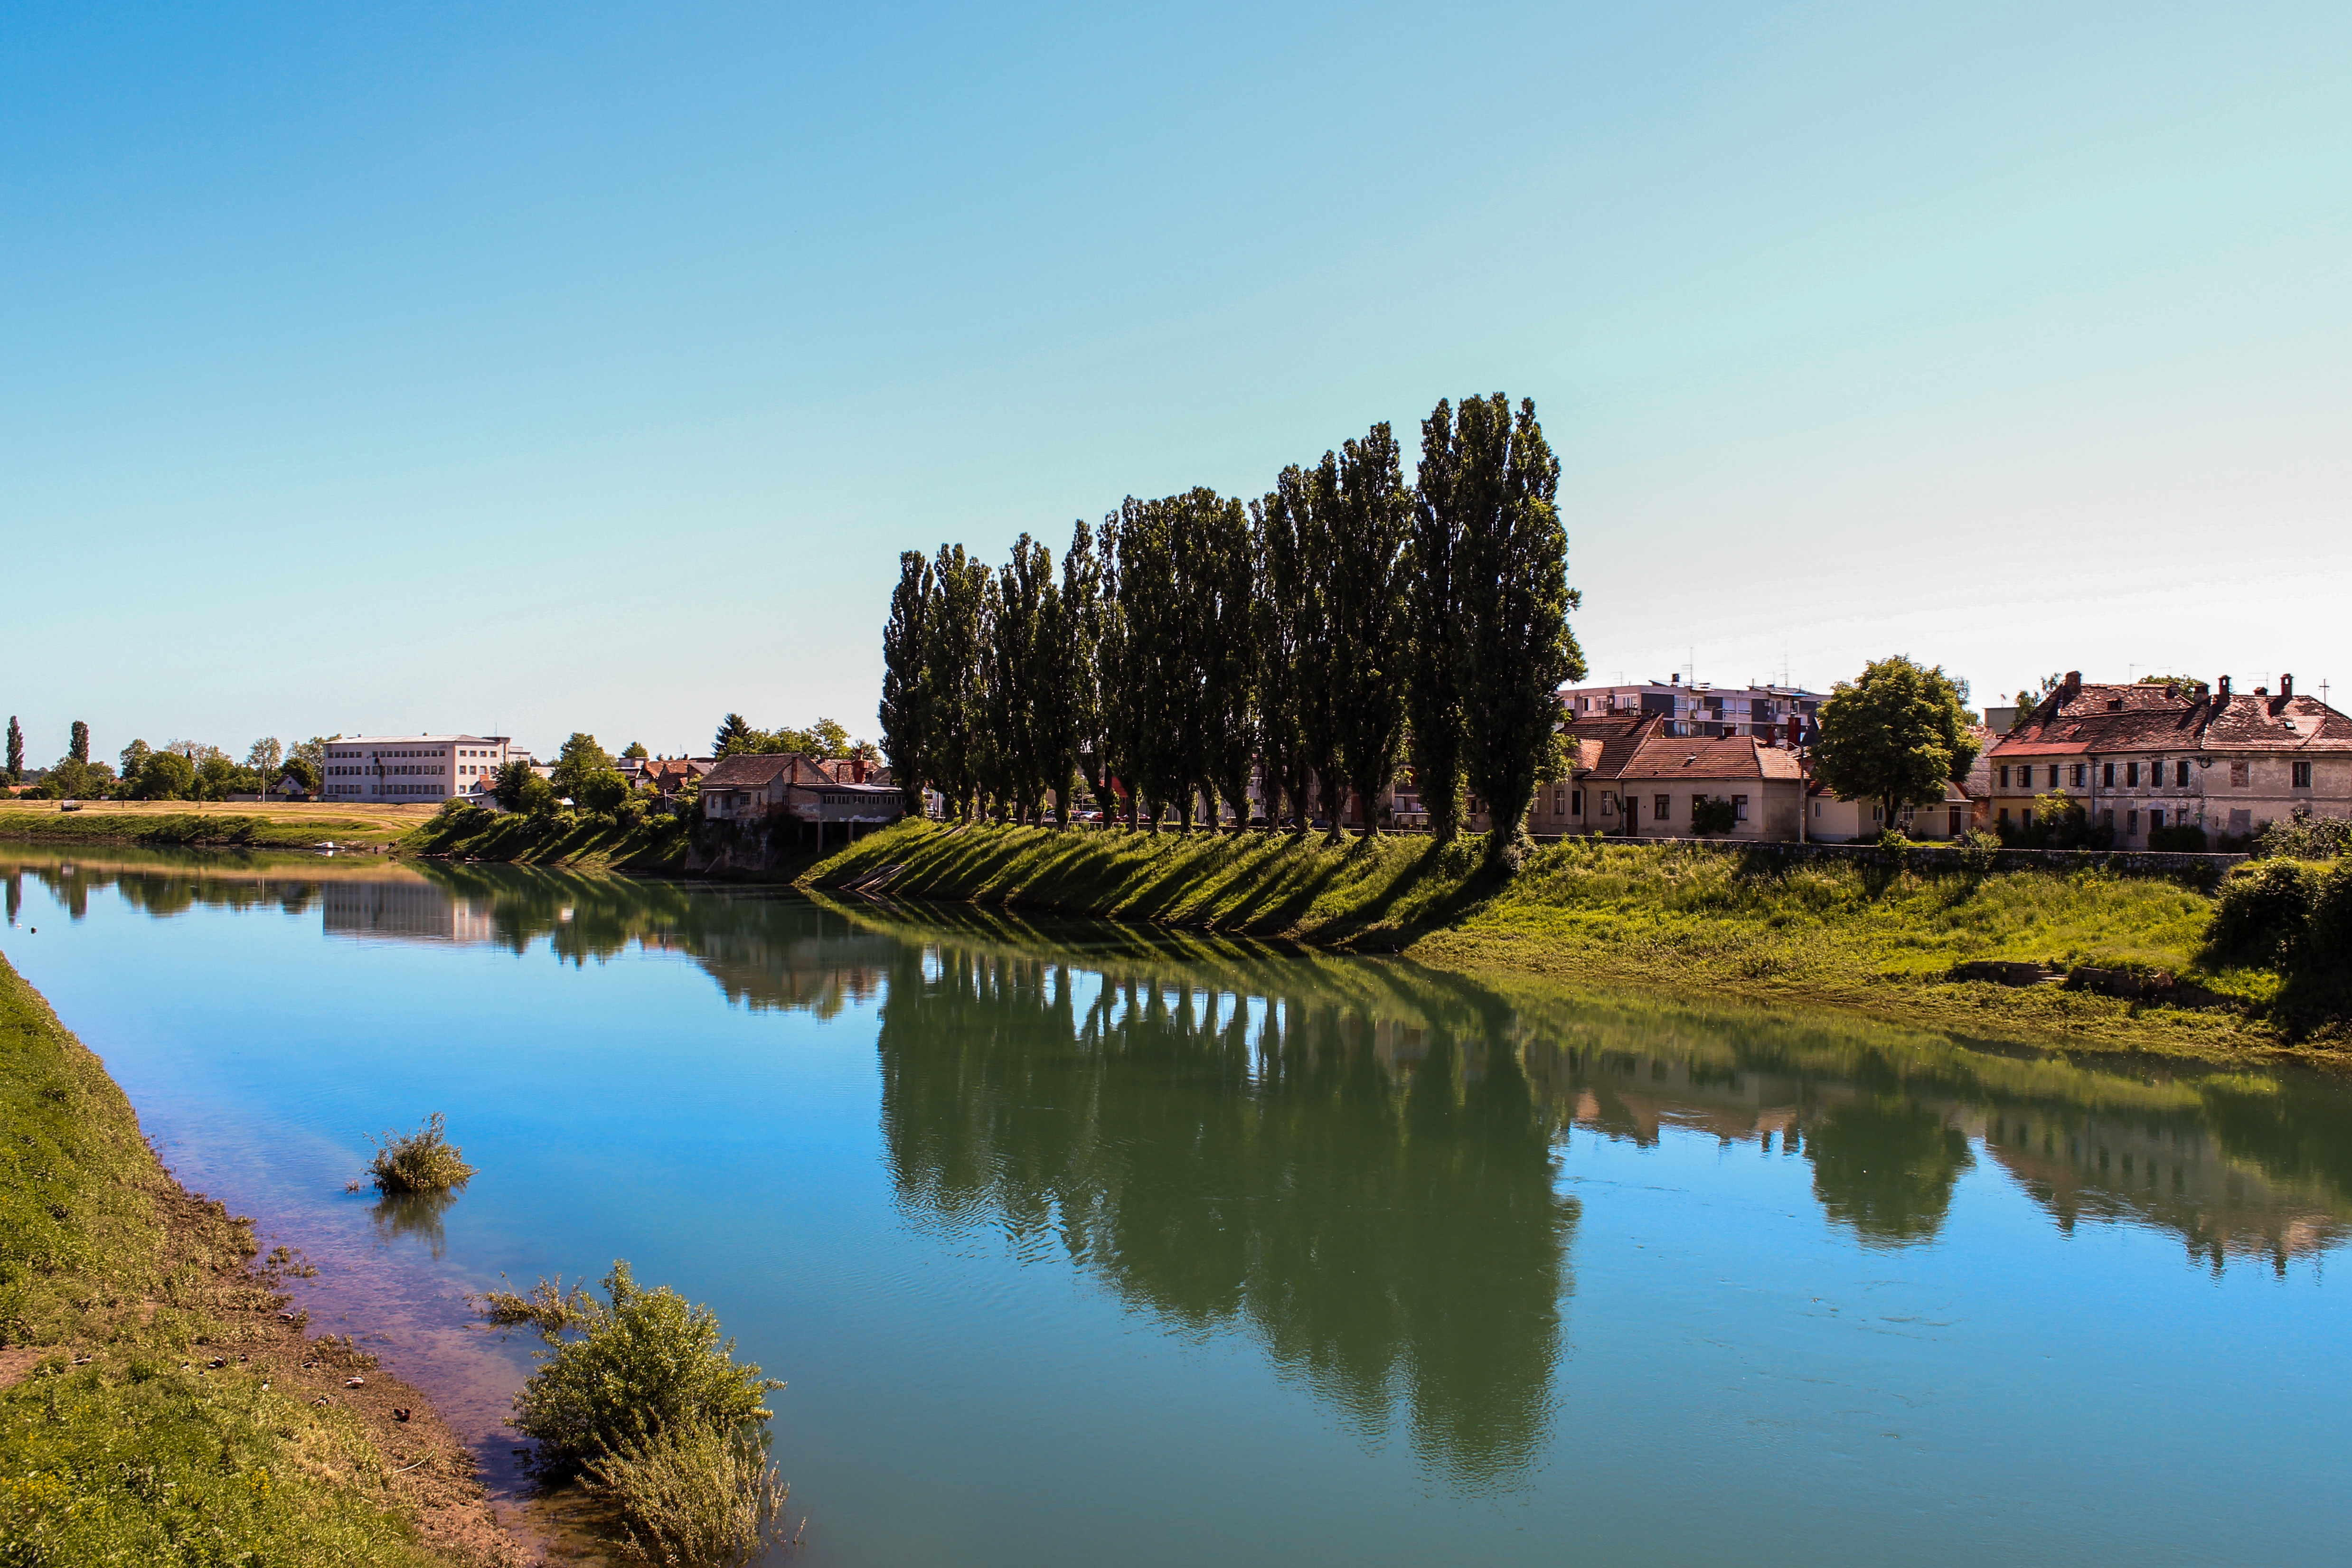
landscape, tree, water, nature, grass, plant, morning, flower, lake, view, city, river, summer, travel, pond, stream, green, reflection, peaceful, autumn, blue, reservoir, waterway, trees, outdoors, croatia, rural area, woody plant, karlovac, kupa